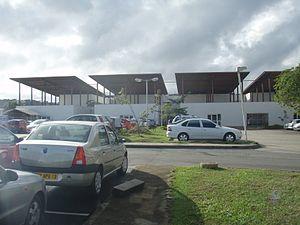
Bâtiment du service des Urgences
Le centre hospitalier Andrée-Rosemon ou centre hospitalier de Cayenne est un établissement public de santé départemental situé dans la commune de Cayenne en Guyane. C'est le plus grand centre hospitalier de la région avec une capacité de 682 lits.